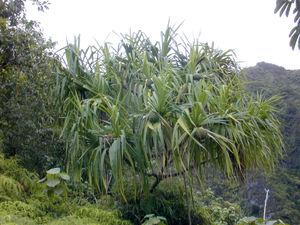
Le Mauna Loa, terme hawaïen signifiant littéralement « longue montagne », est un volcan rouge actif situé aux États-Unis, dans l'archipel d'Hawaï. Culminant à 4 170 mètres d'altitude, c'est le deuxième plus haut sommet de l'île d'Hawaï après le Mauna Kea. Le Mauna Loa est le plus haut volcan du monde : il s'élève à 17 kilomètres au-dessus de sa base, qui s'enfonce dans le plancher océanique, et la superficie de sa partie émergée, 5 271 km², représente plus de la moitié de la surface de l'île. Le Mauna Loa, qui est un volcan bouclier caractérisé par des laves fluides pauvres en silice, a été créé par un point chaud à l'origine de la formation de l'archipel des Îles Hawaï. Le volcan est couronné par une grande caldeira et traversé par deux rifts sur toute sa longueur, d'où partent la très grande majorité des coulées de laves. Depuis le XIXᵉ siècle, ces éruptions se sont produites en moyenne tous les cinq ans, bien que la dernière remonte à 1984. Elles ont à plusieurs reprises menacé et, dans certains cas, détruit des installations humaines.
Pandanus tectorius est une plante du genre Pandanus et de la famille des Pandanaceae, que l'on trouve dans le nord du Queensland en Australie, l'Est de Indonésie et des îles de l'océan Pacifique à Hawaï ainsi qu’à l’île Maurice dans l’océan Indien. Son aire d'origine n'est pas connue du fait de l'utilisation agricole extensive. Ce Pandanus est probablement une culture primitive océanienne et a ainsi été introduit dans les nombreux endroits isolés de l'Océan pacifique où on le rencontre actuellement.